William Low

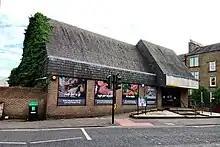
This shop in Dundee was originally opened as a William Low branch in the late 1970s. (Following the removal of newer signs, faint traces from the original "William Low" lettering are visible.)

Low's continued to grow in the 1980s, included replacing stores, such as in Kirkcaldy, where a new superstore was opened in 1981. That outlet not only sold food but also sold non-grocery products, such as bedding, and had a 125-seater restaurant. Further developments included the new store at the junction of Queensferry Road and Kings Road in Rosyth, a store in Baltic Chambers, Grangemouth and further new stores in Wishaw, Oban and Linlithgow which opened in 1982. Low's moved into the fast-food business in 1981, with the opening of McTatties, with restaurants opening in Glasgow and Edinburgh; however, this was unsuccessful and closed just a year later at a write down of £775,000. During 1982, it was reported that Hintons, another supermarket chain, were planning a takeover of Low's, and the current market valuation was £12 million. Wm Low also rose to be included as number 400 in "The Times 1000", a list of top UK companies, in 1984, whereas in 1976 it was not even listed.